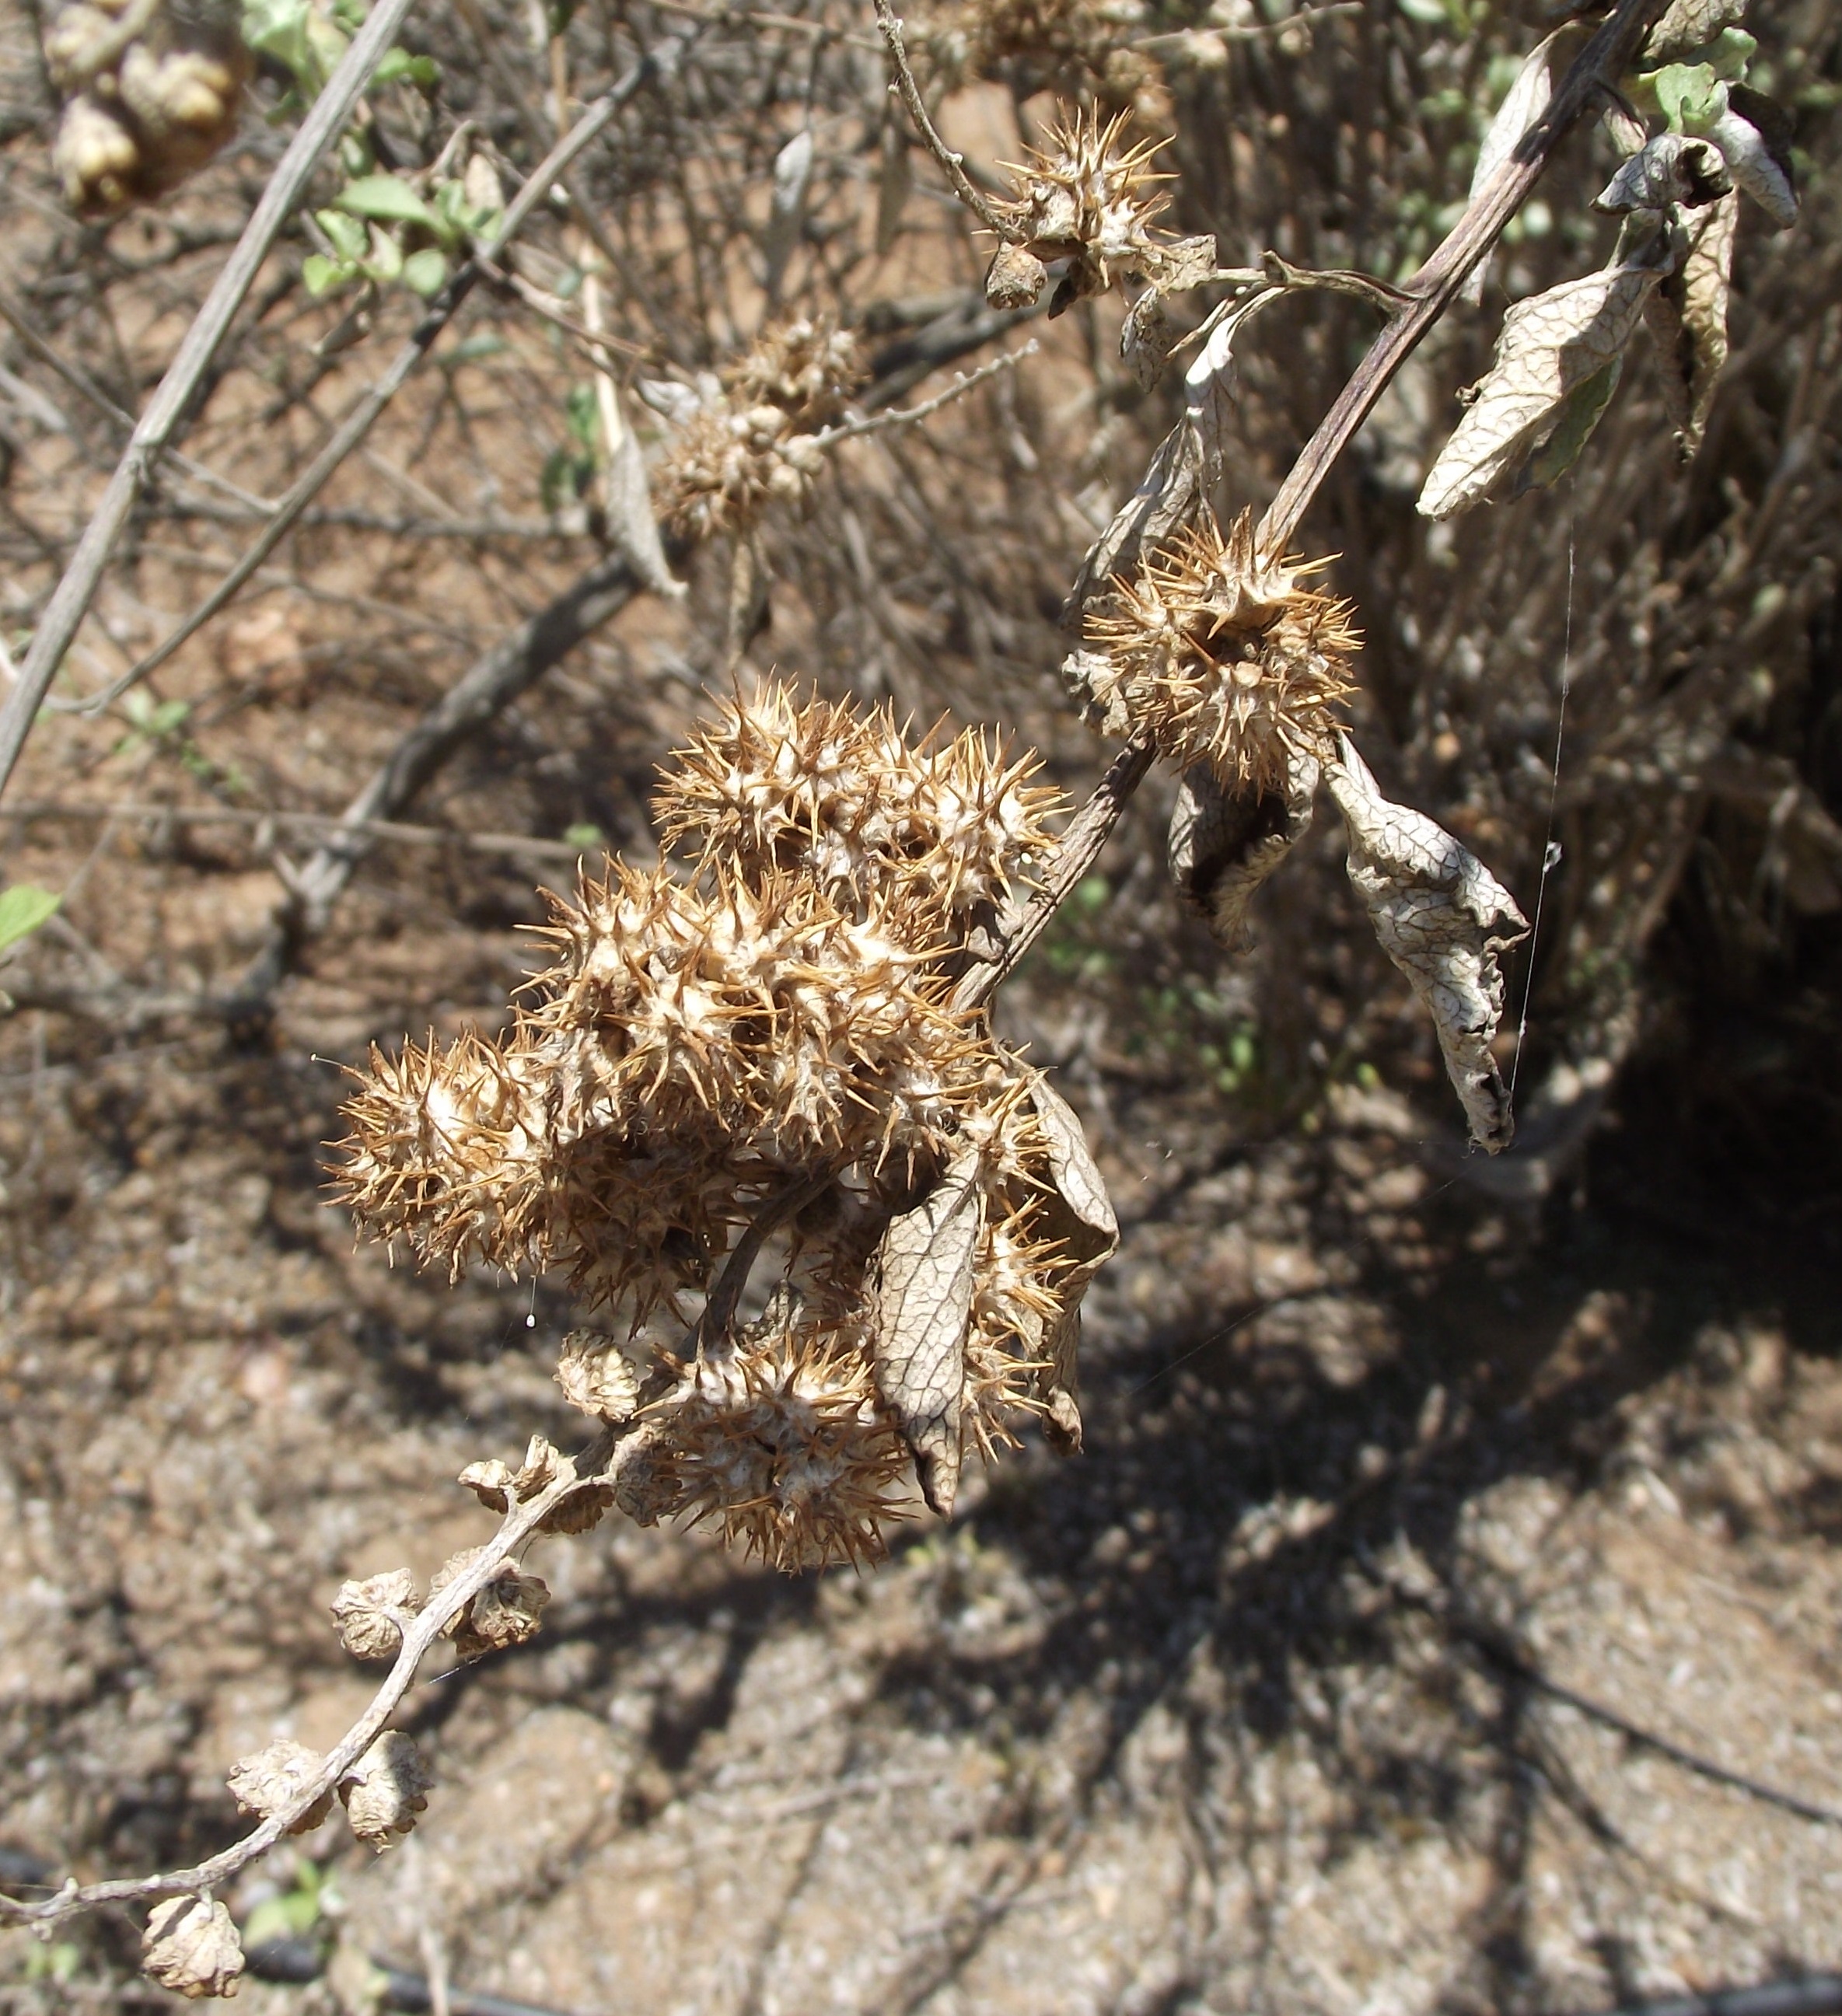
tree, prickly, plant, leaf, flower, wildlife, produce, insect, macro, soil, botany, flora, fauna, invertebrate, specimen, macro photography, flowering plant, land plant, ambrosi chenopodiifolia, san diego bursage, san diego bur ragweed